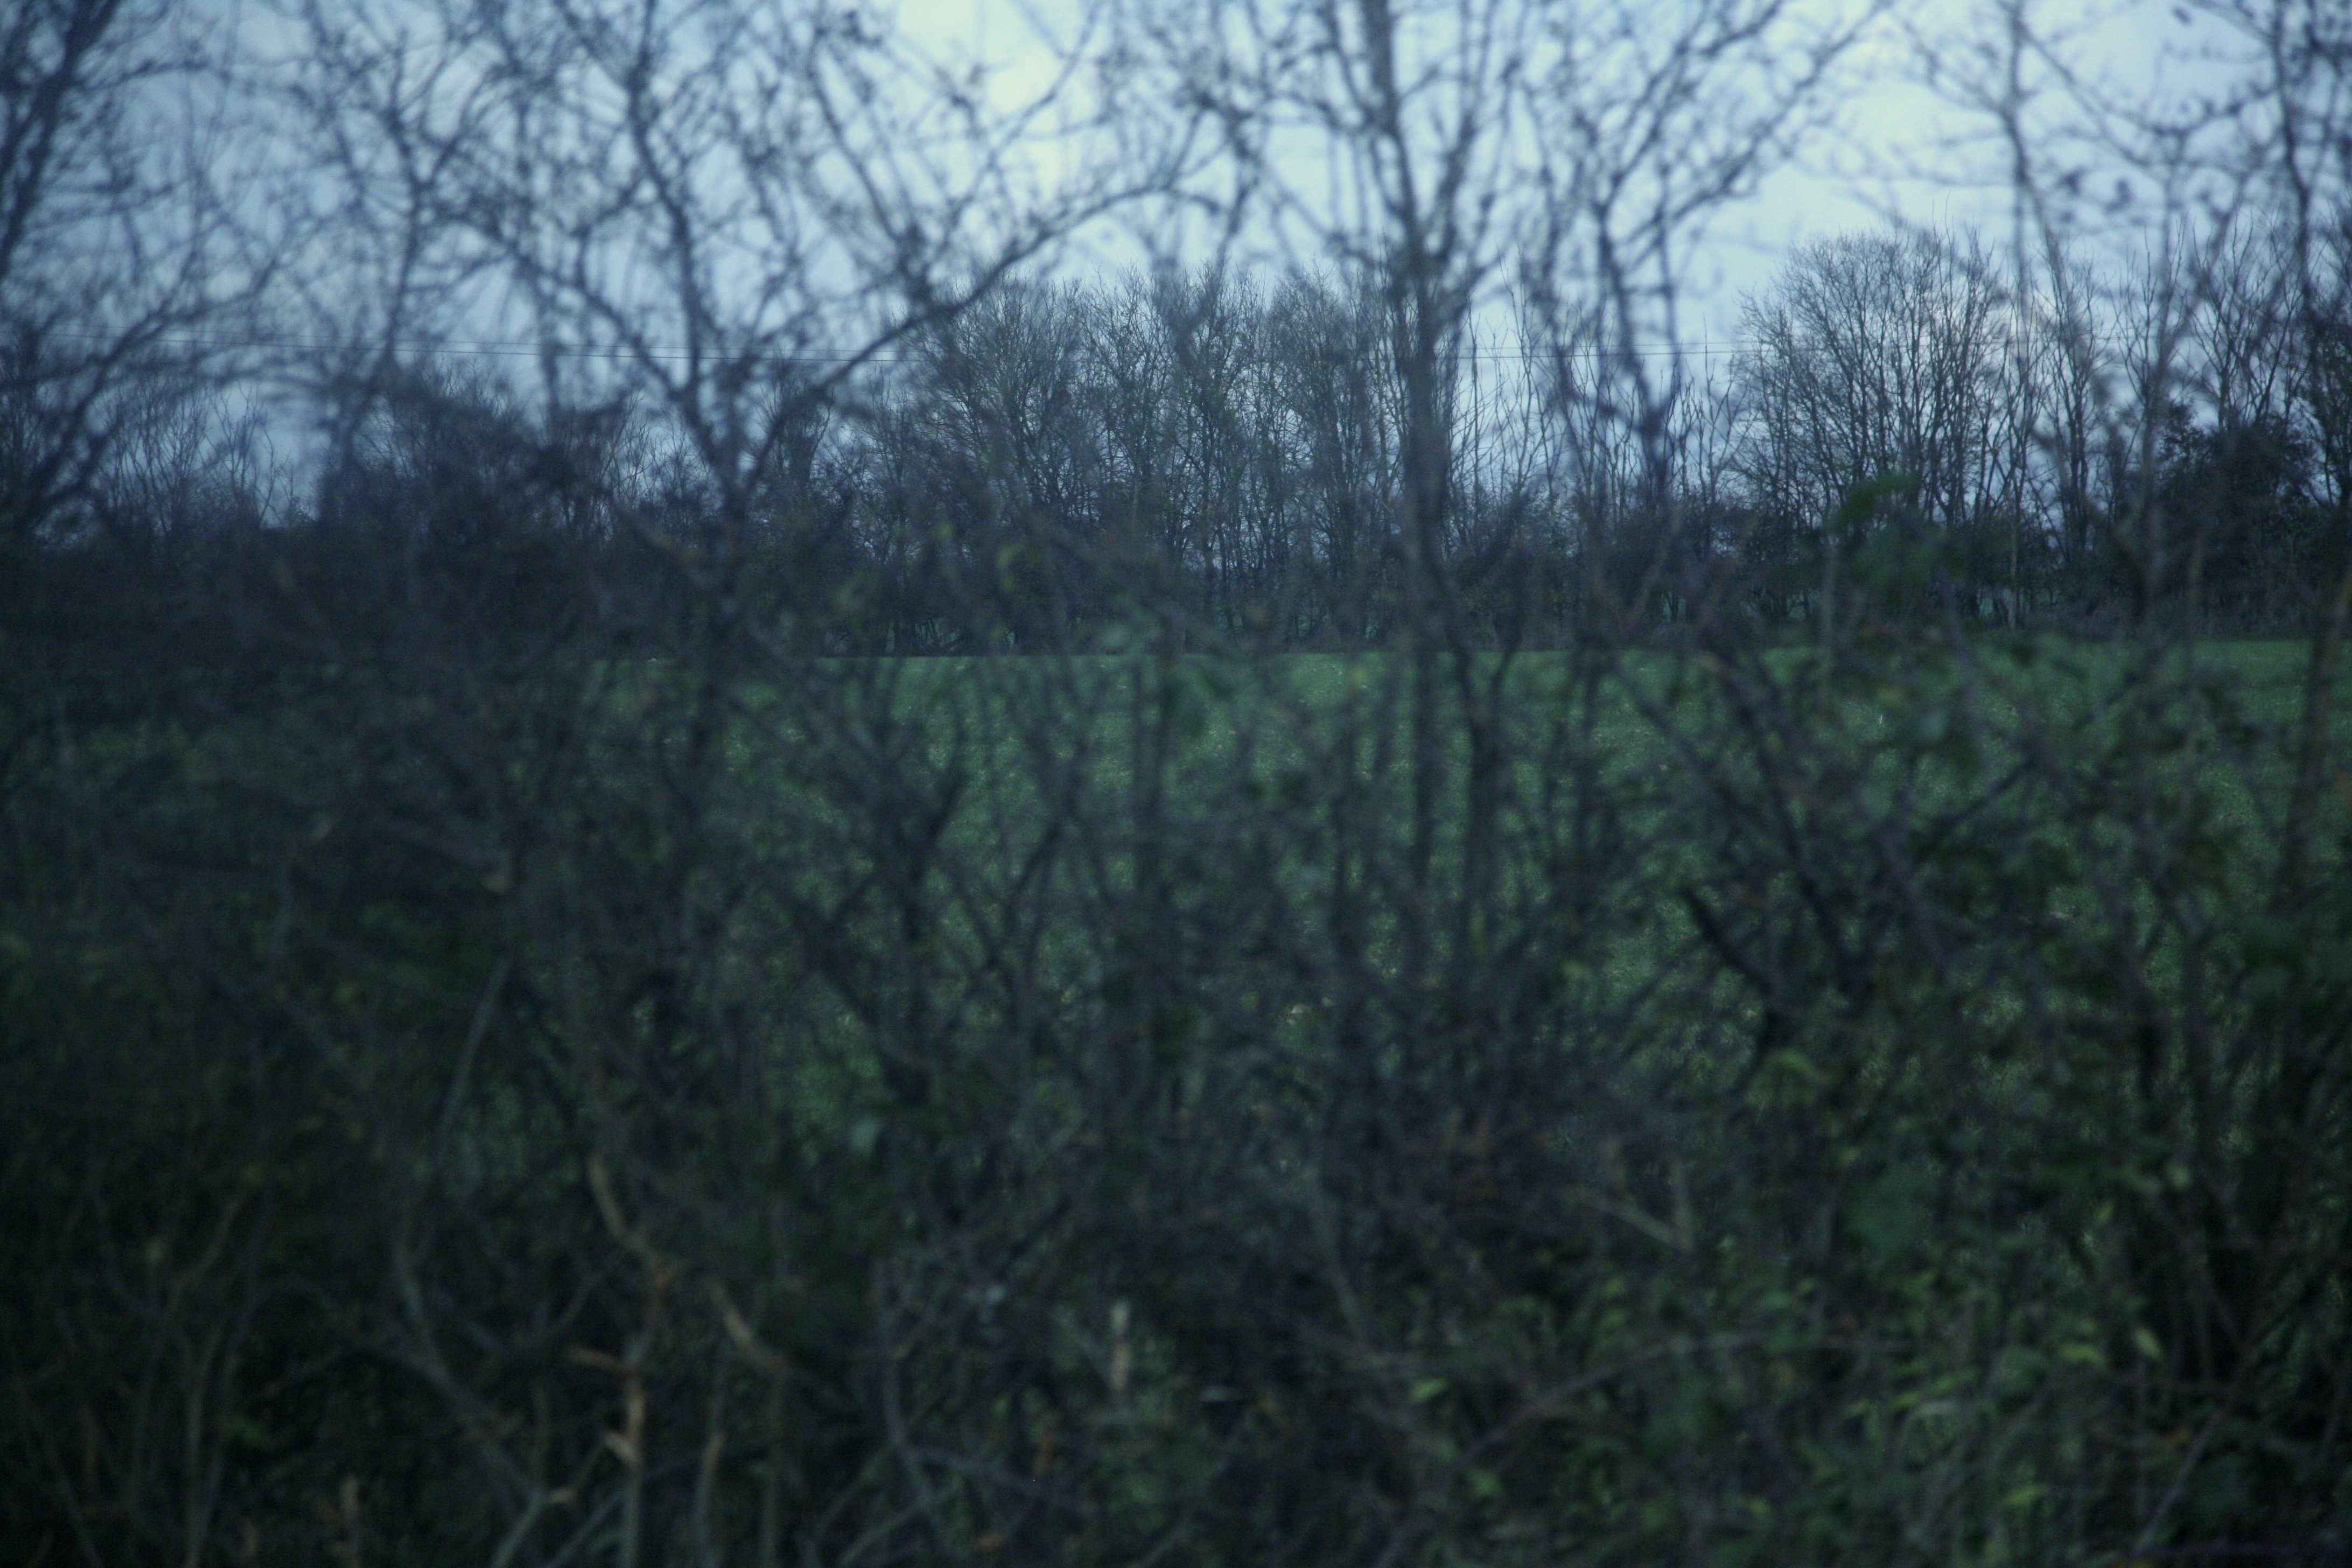
tree, forest, meadow, france, rainforest, wetland, woodland, habitat, ecosystem, biome, natural environment, atmospheric phenomenon, temperate broadleaf and mixed forest, temperate coniferous forest